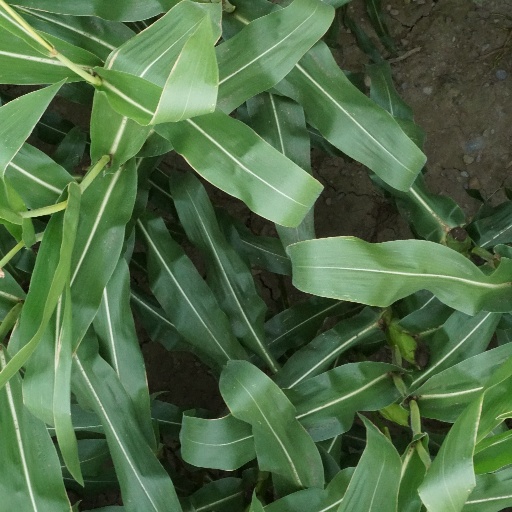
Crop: maize; corn